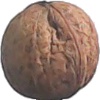
Label: walnut